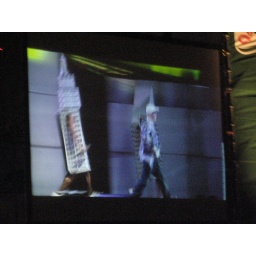
pet shop boy chased by buildings